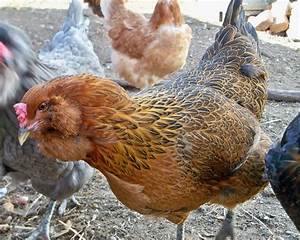
Label: gallina